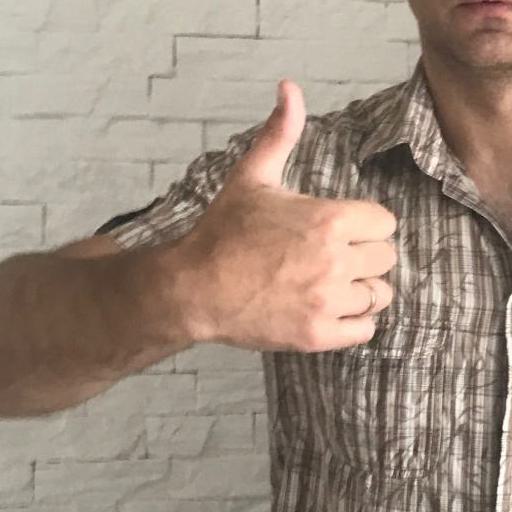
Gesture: like